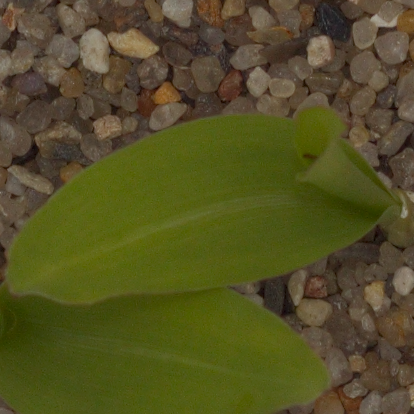
Label: maize